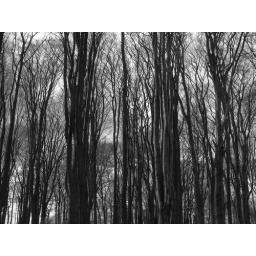
It felt like walking under water in this forest.